List of Kentucky supplemental roads and rural secondary highways (900–999)

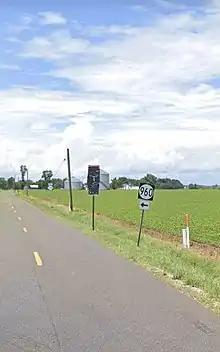
KY 1554 at KY 960

Kentucky Route 961 (KY 961) is a rural secondary highway in southeastern Warren County. The highway begins at US 231 (Scottsville Road) at Alvaton. KY 961 heads east and immediately meets the southern end of KY 2629 (Old Scottsville Road). KY 961 turns south onto Alvaton Road and then east onto New Cut Road. The highway continues along two more named roads, Claypool Boyce Road and Claypool Alvaton Road, on the way to its terminus at KY 234 (Cemetery Road) at Claypool.